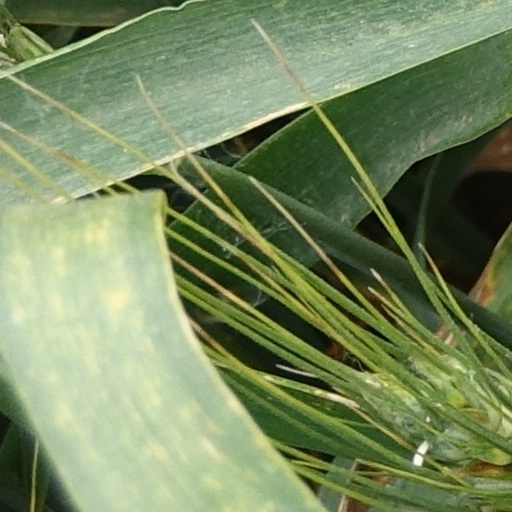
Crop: wheat